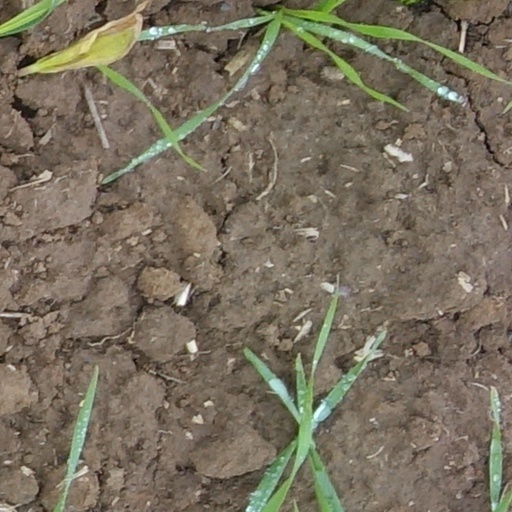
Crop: wheat